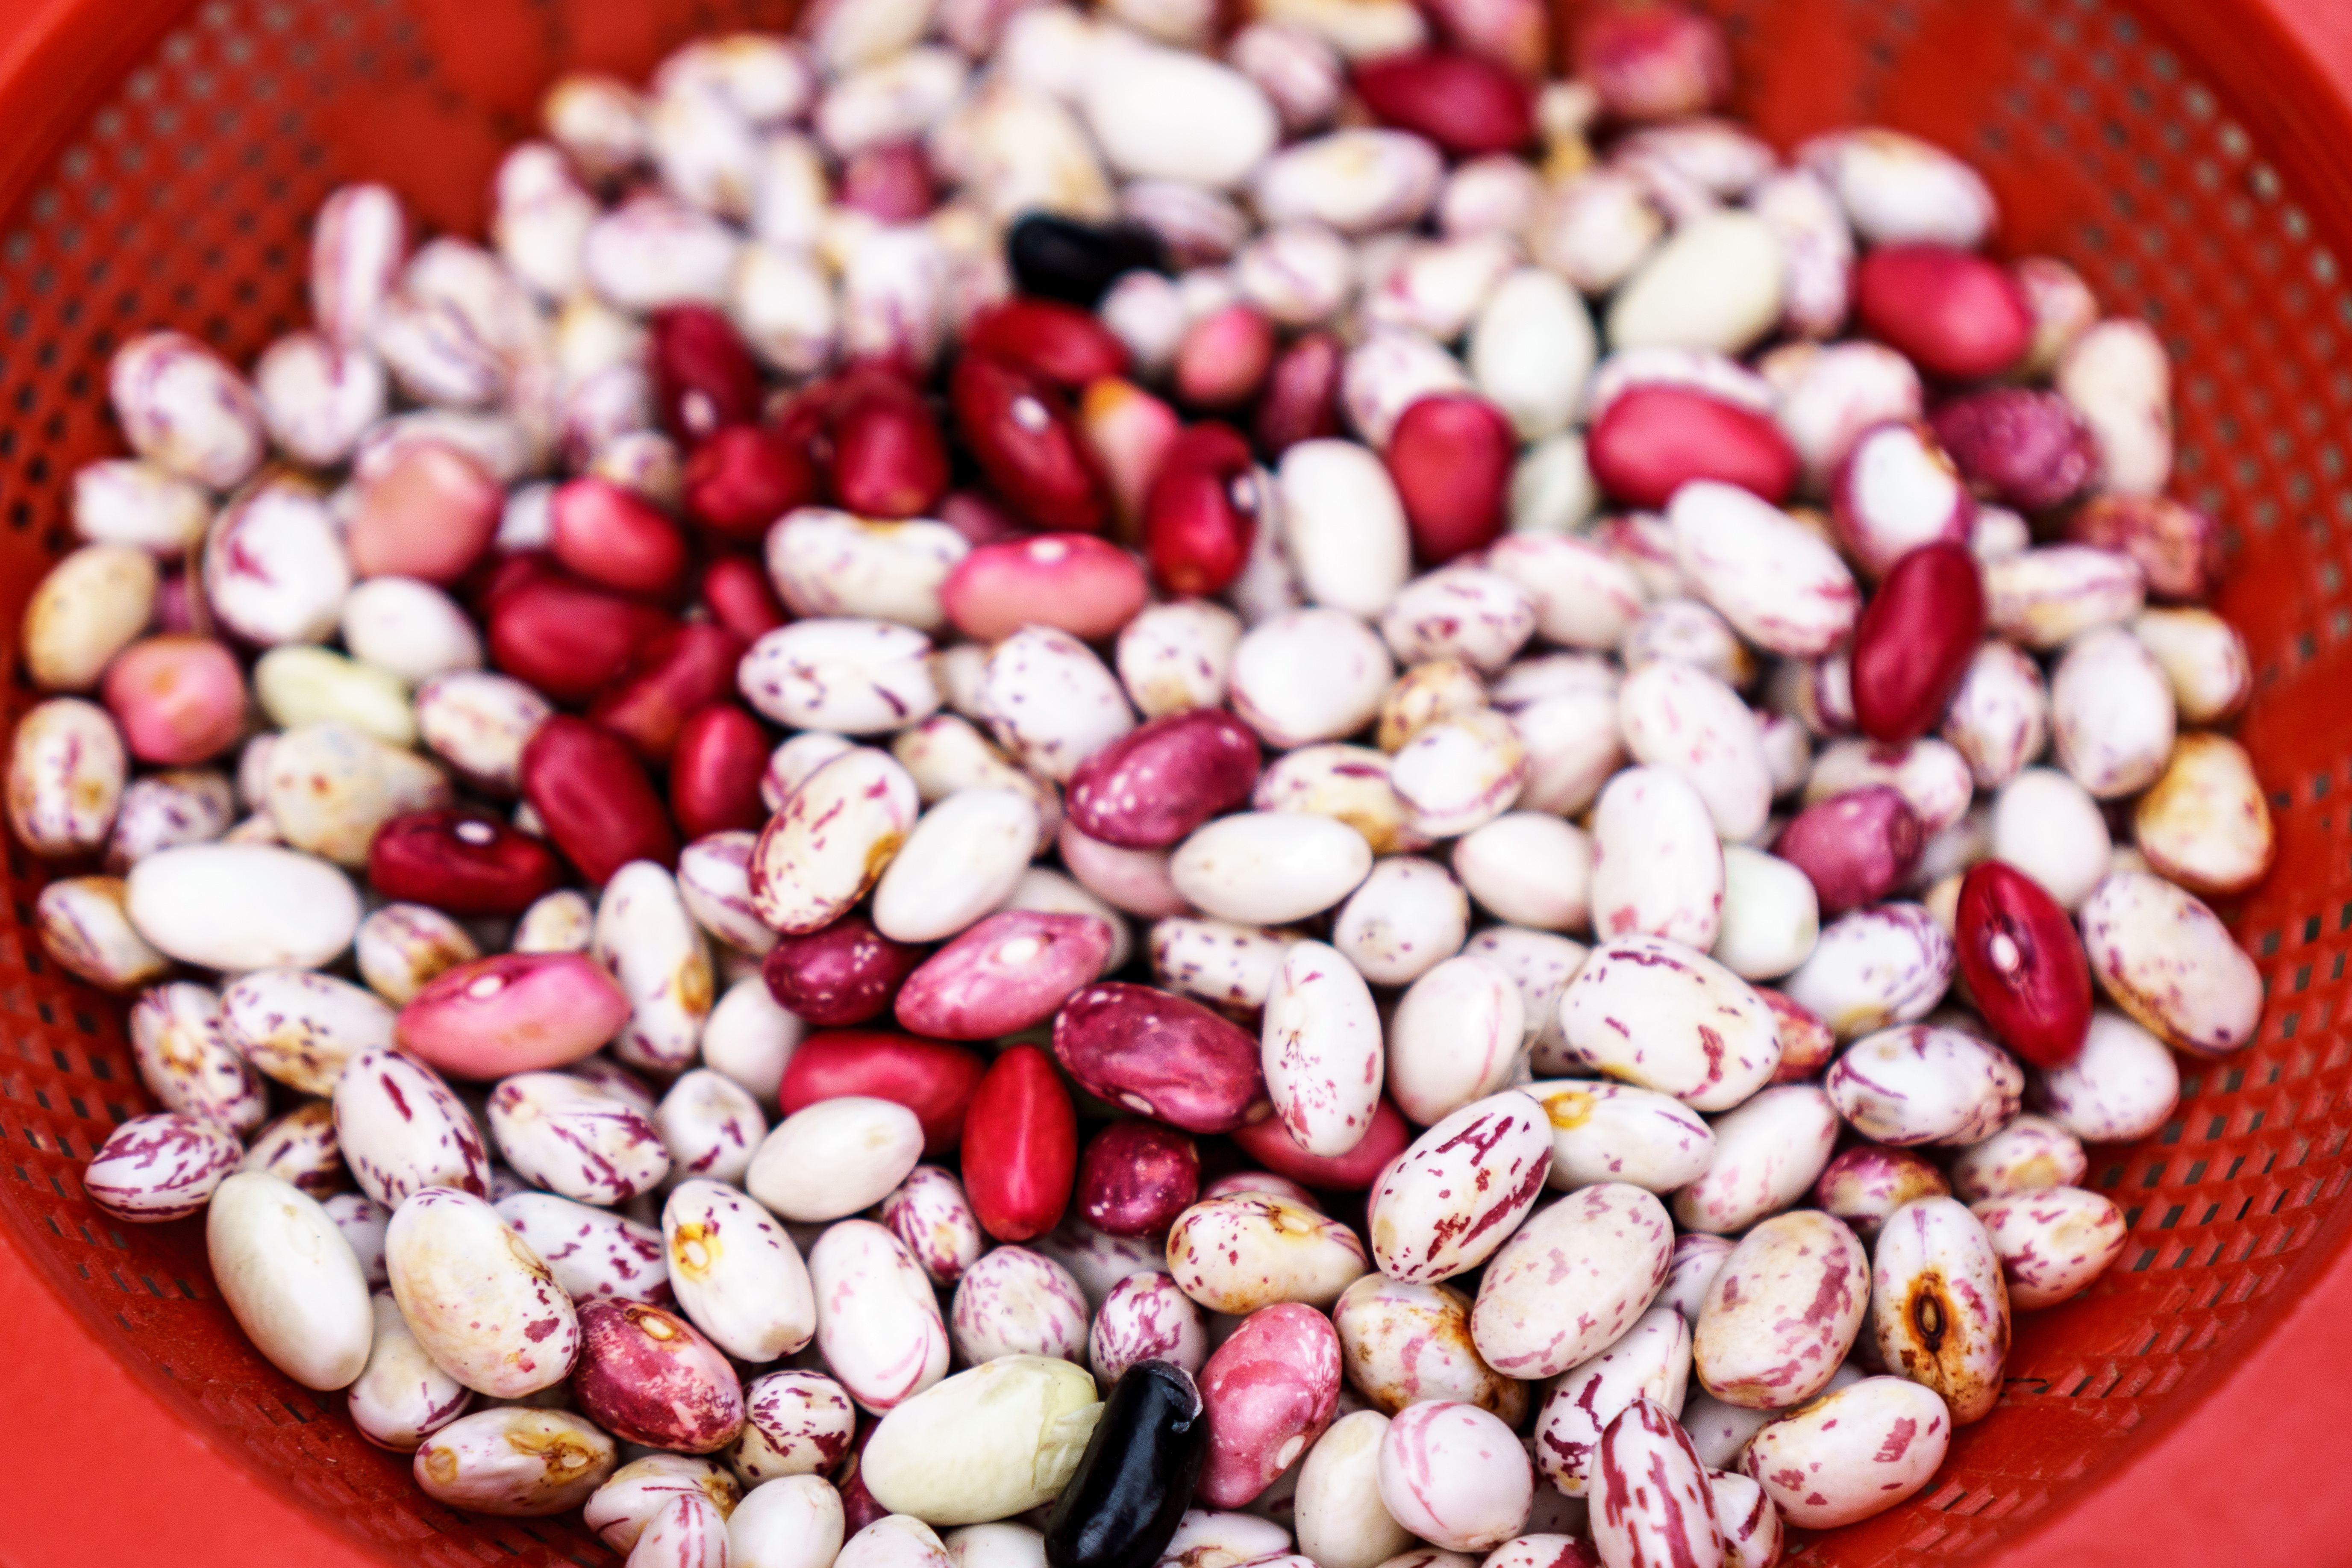
plant, white, seed, petal, food, green, red, ingredient, produce, vegetable, crop, fresh, basket, healthy, nutrition, vegetarian, raw, beans, magical, flowering plant, land plant, common bean